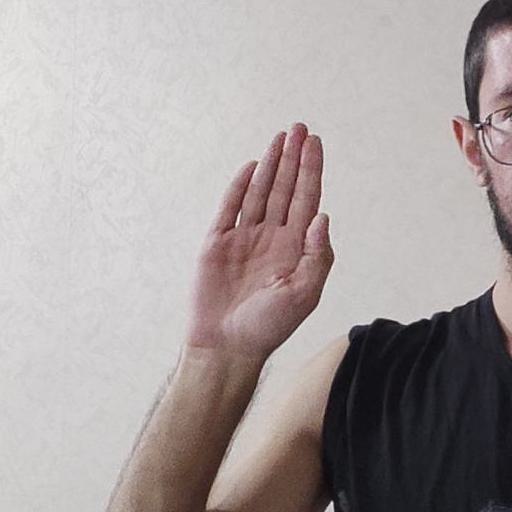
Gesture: stop